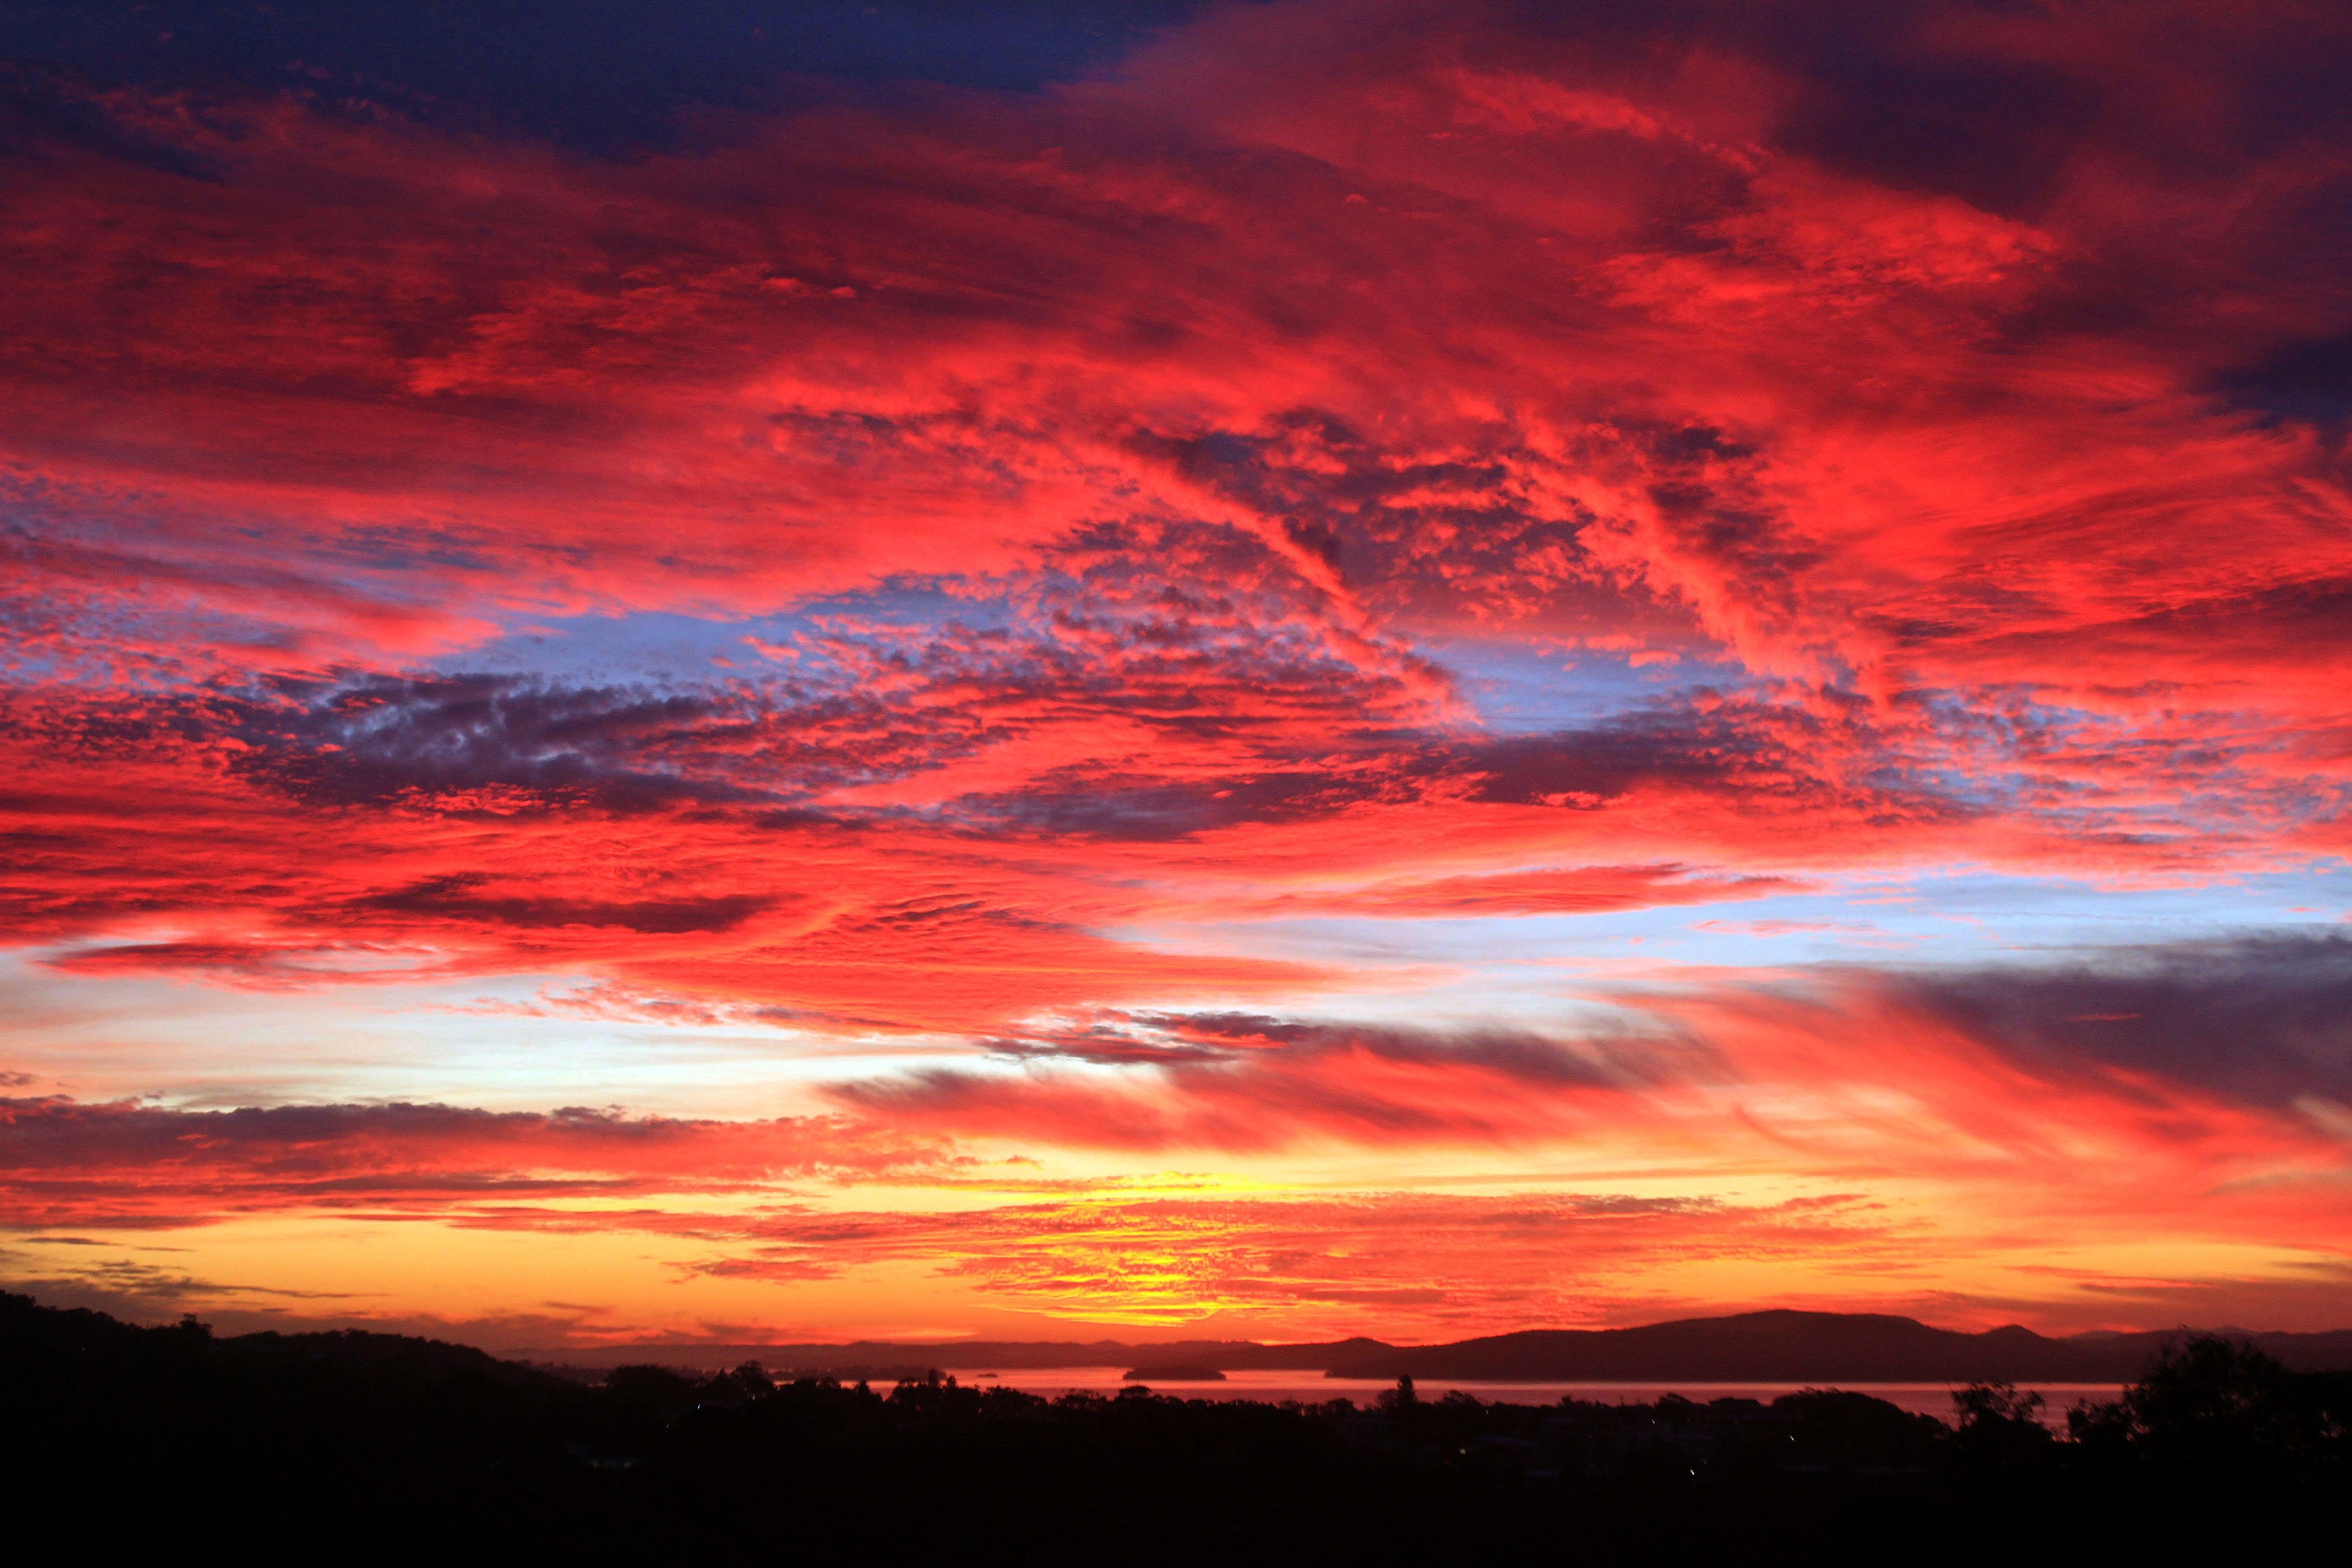
landscape, horizon, cloud, sky, sunrise, sunset, morning, dawn, atmosphere, dusk, evening, cumulus, afterglow, nelson bay, red sky at morning